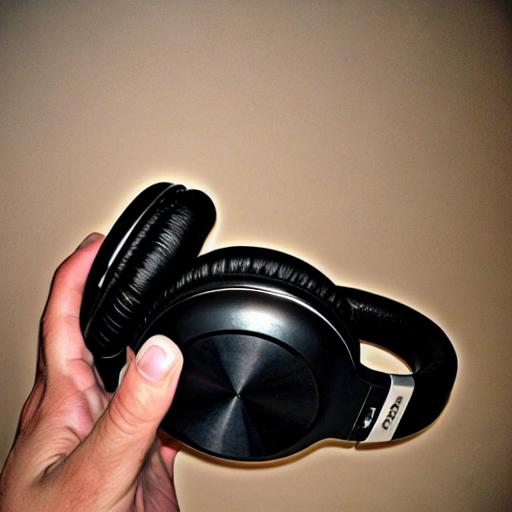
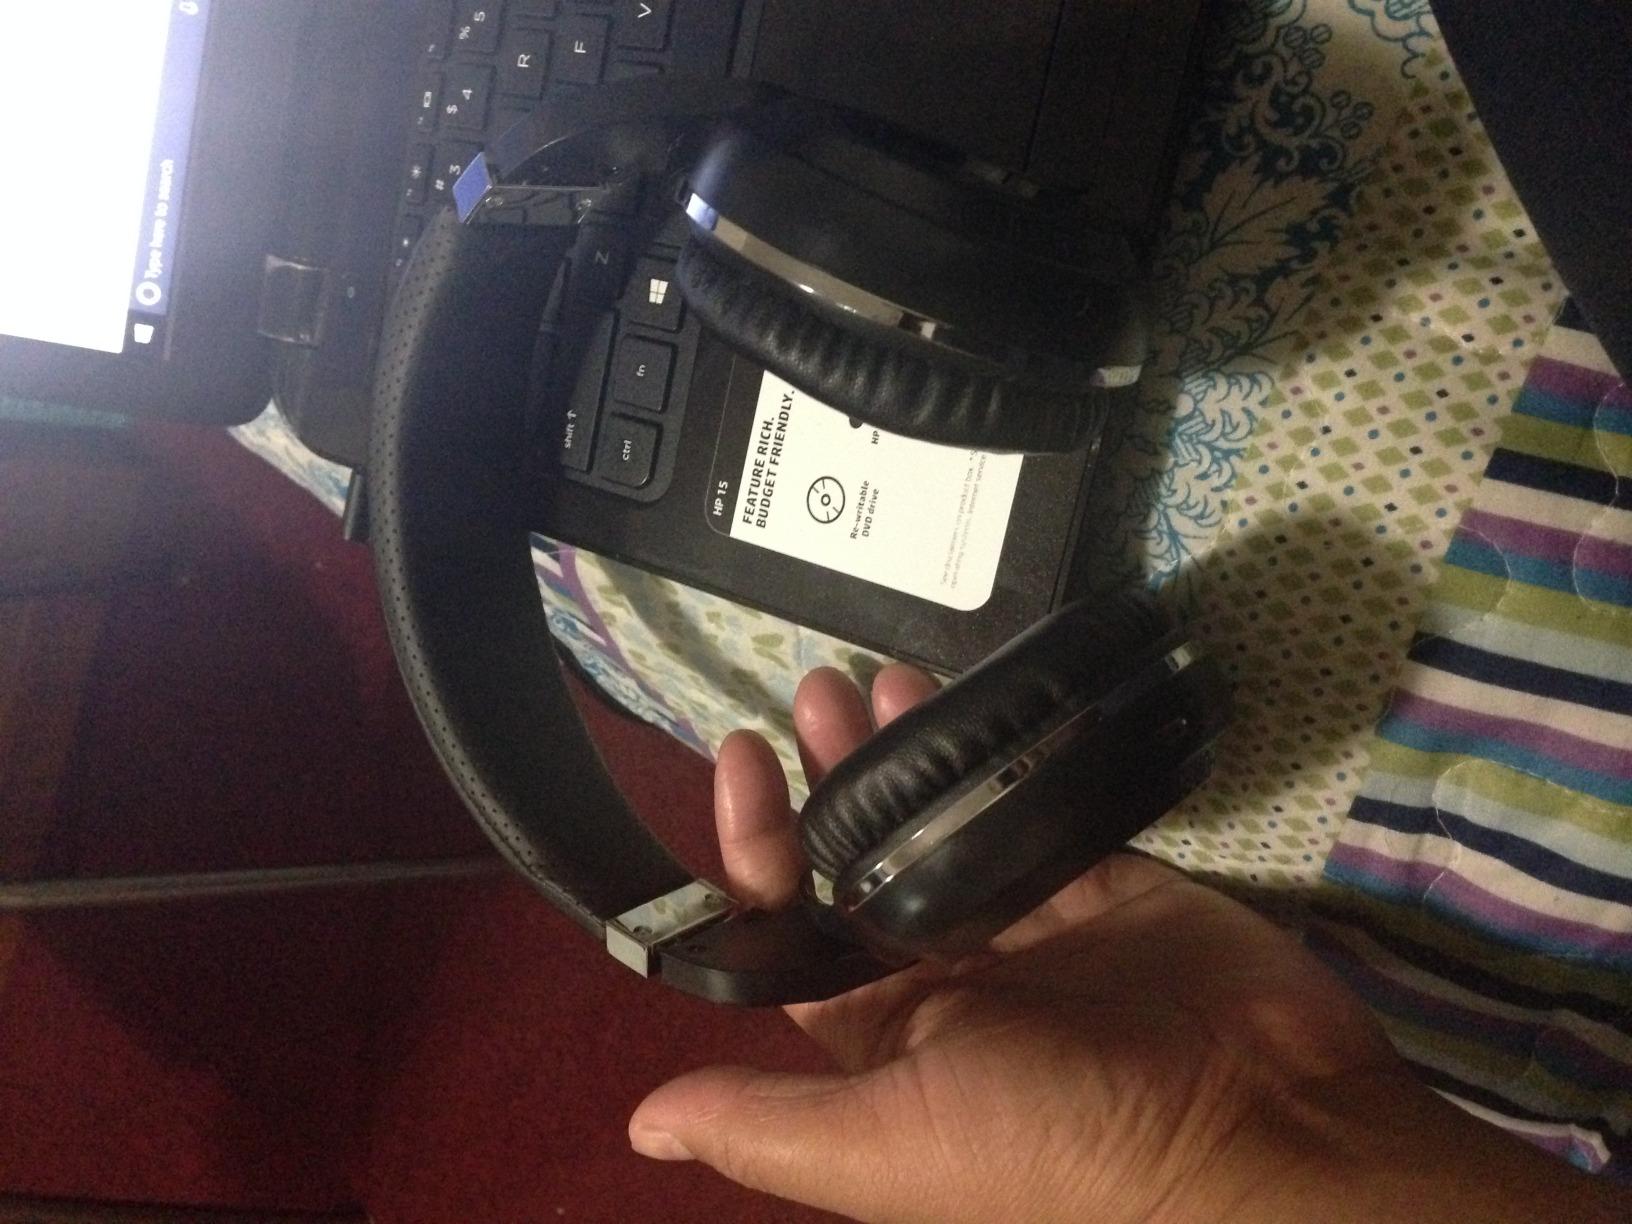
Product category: headphones
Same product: no